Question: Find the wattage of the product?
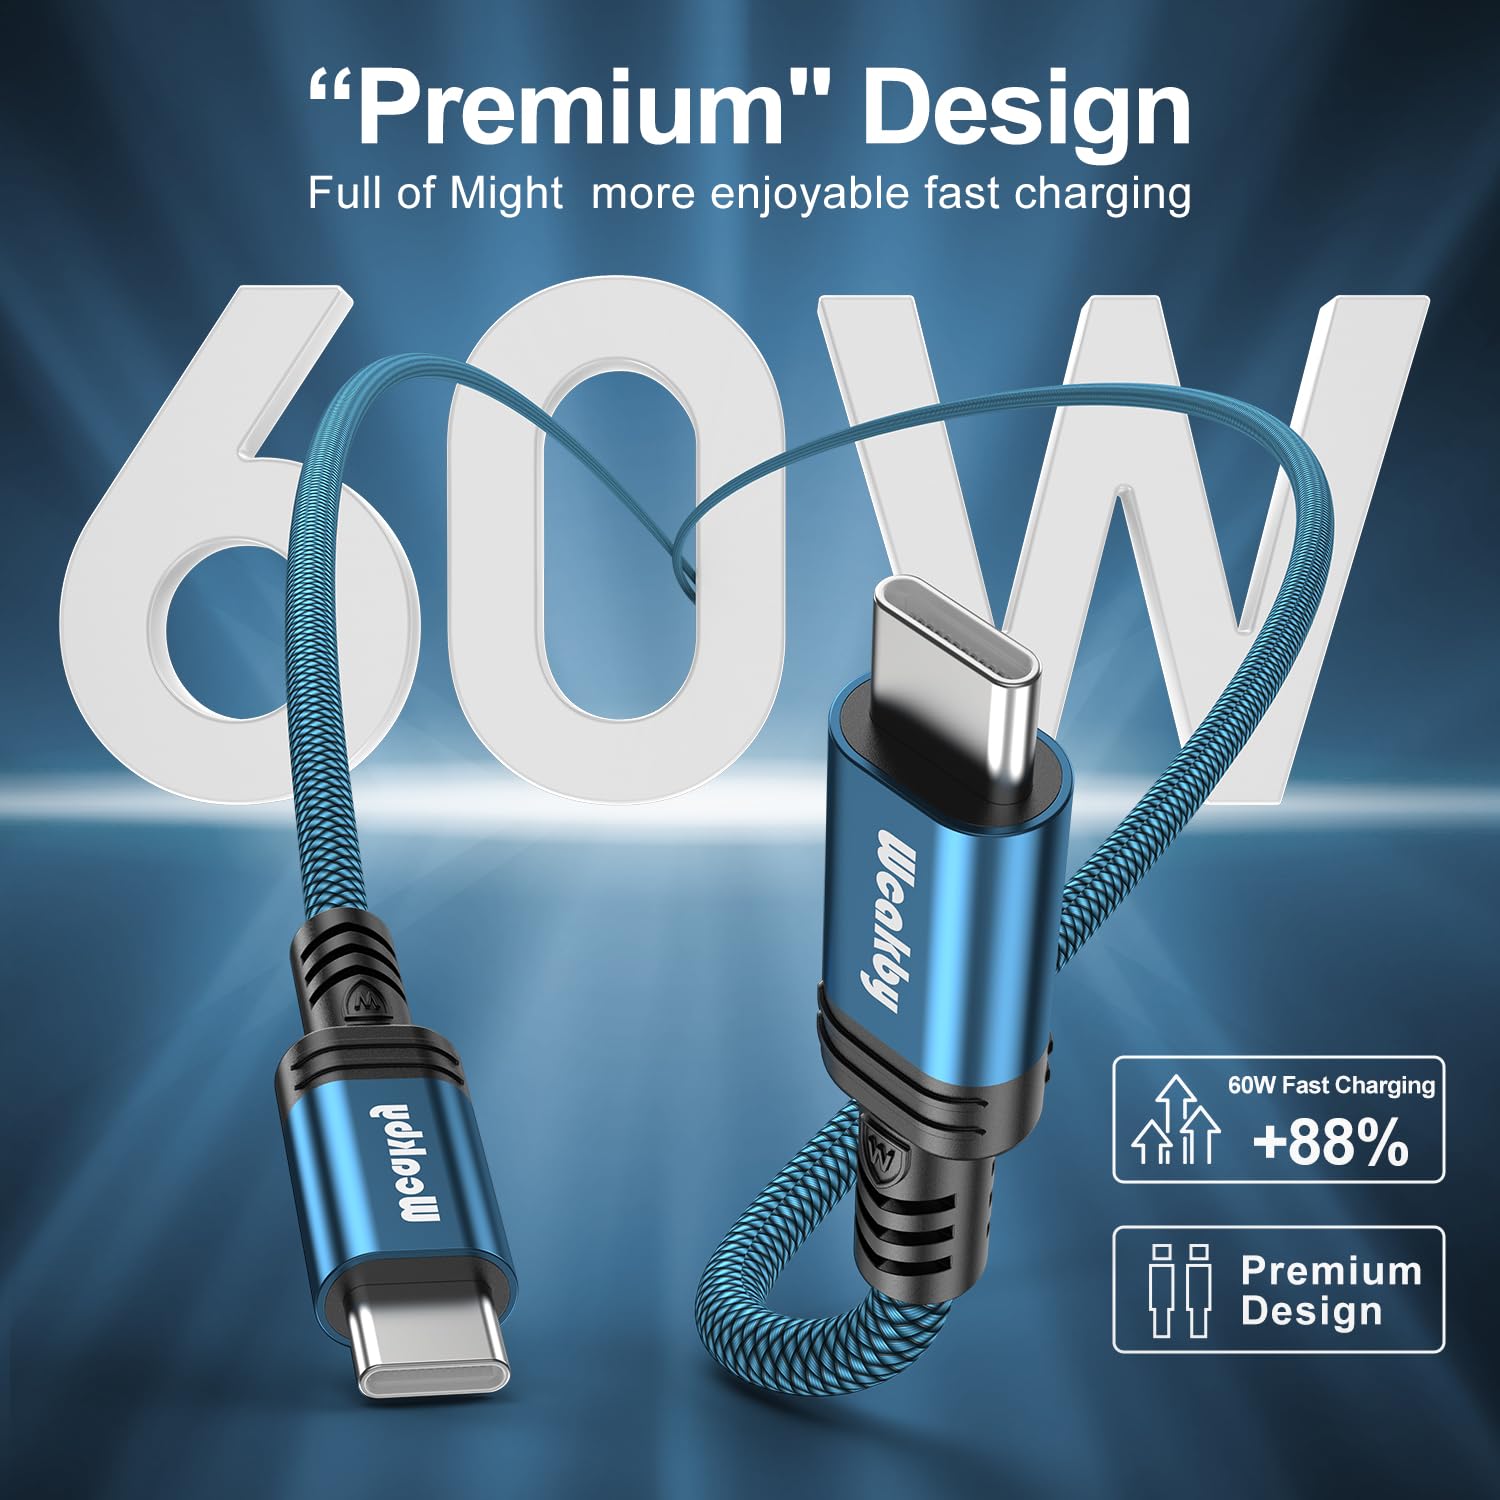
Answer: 60.0 watt